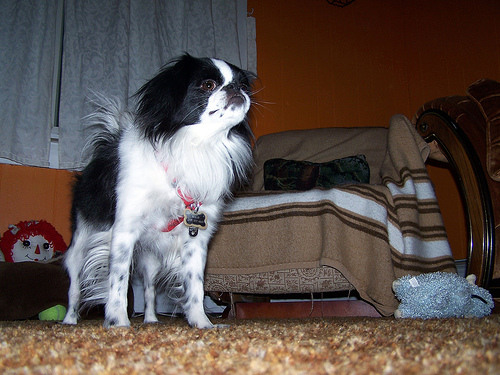
Animal: dog
Breed: japanese_chin